Oral rehydration therapy

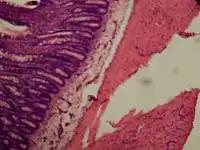
Intestinal epithelium (H&E stain)

Fluid from the body enters the intestinal lumen during digestion. This fluid is isosmotic with the blood and contains a high quantity, about 142 mEq/L, of sodium. A healthy individual secretes 2000–3000 milligrams of sodium per day into the intestinal lumen. Nearly all of this is reabsorbed so that sodium levels in the body remain constant. In a diarrheal illness, sodium-rich intestinal secretions are lost before they can be reabsorbed. This can lead to life-threatening dehydration or electrolyte imbalances within hours when fluid loss is severe. The objective of therapy is the replenishment of sodium and water losses by ORT or intravenous infusion.